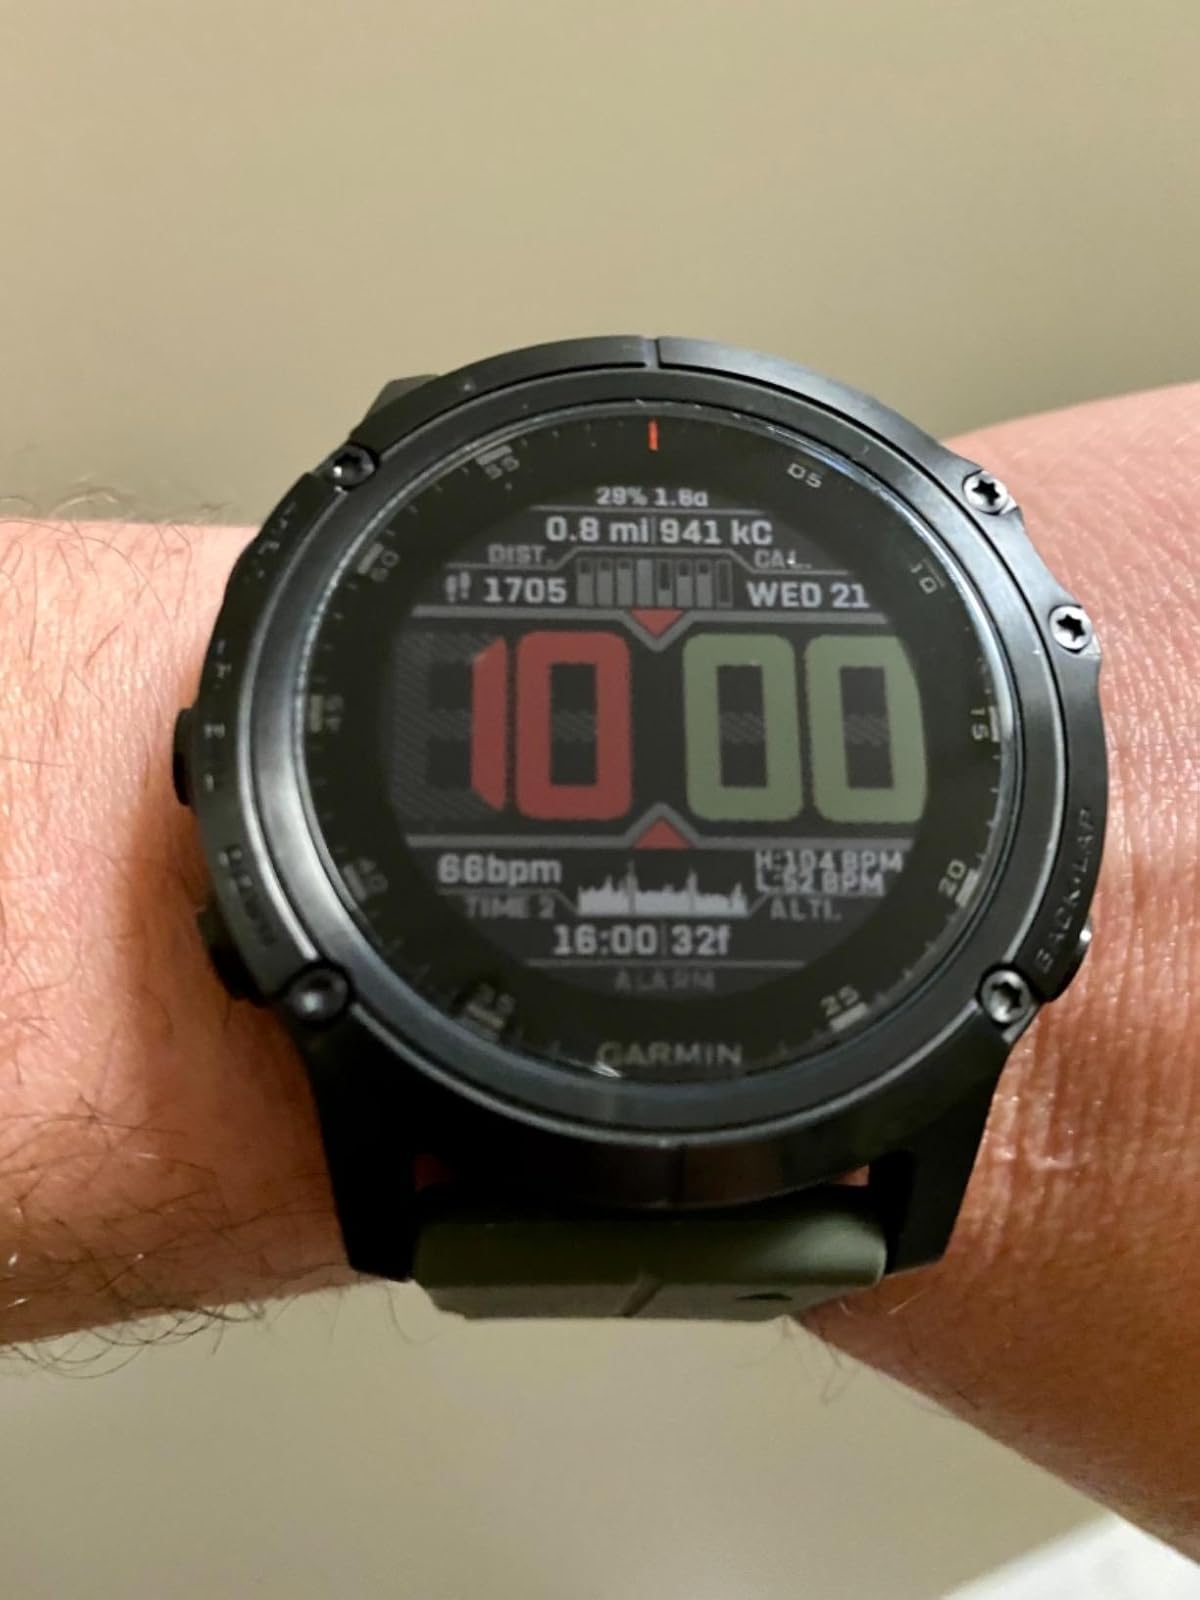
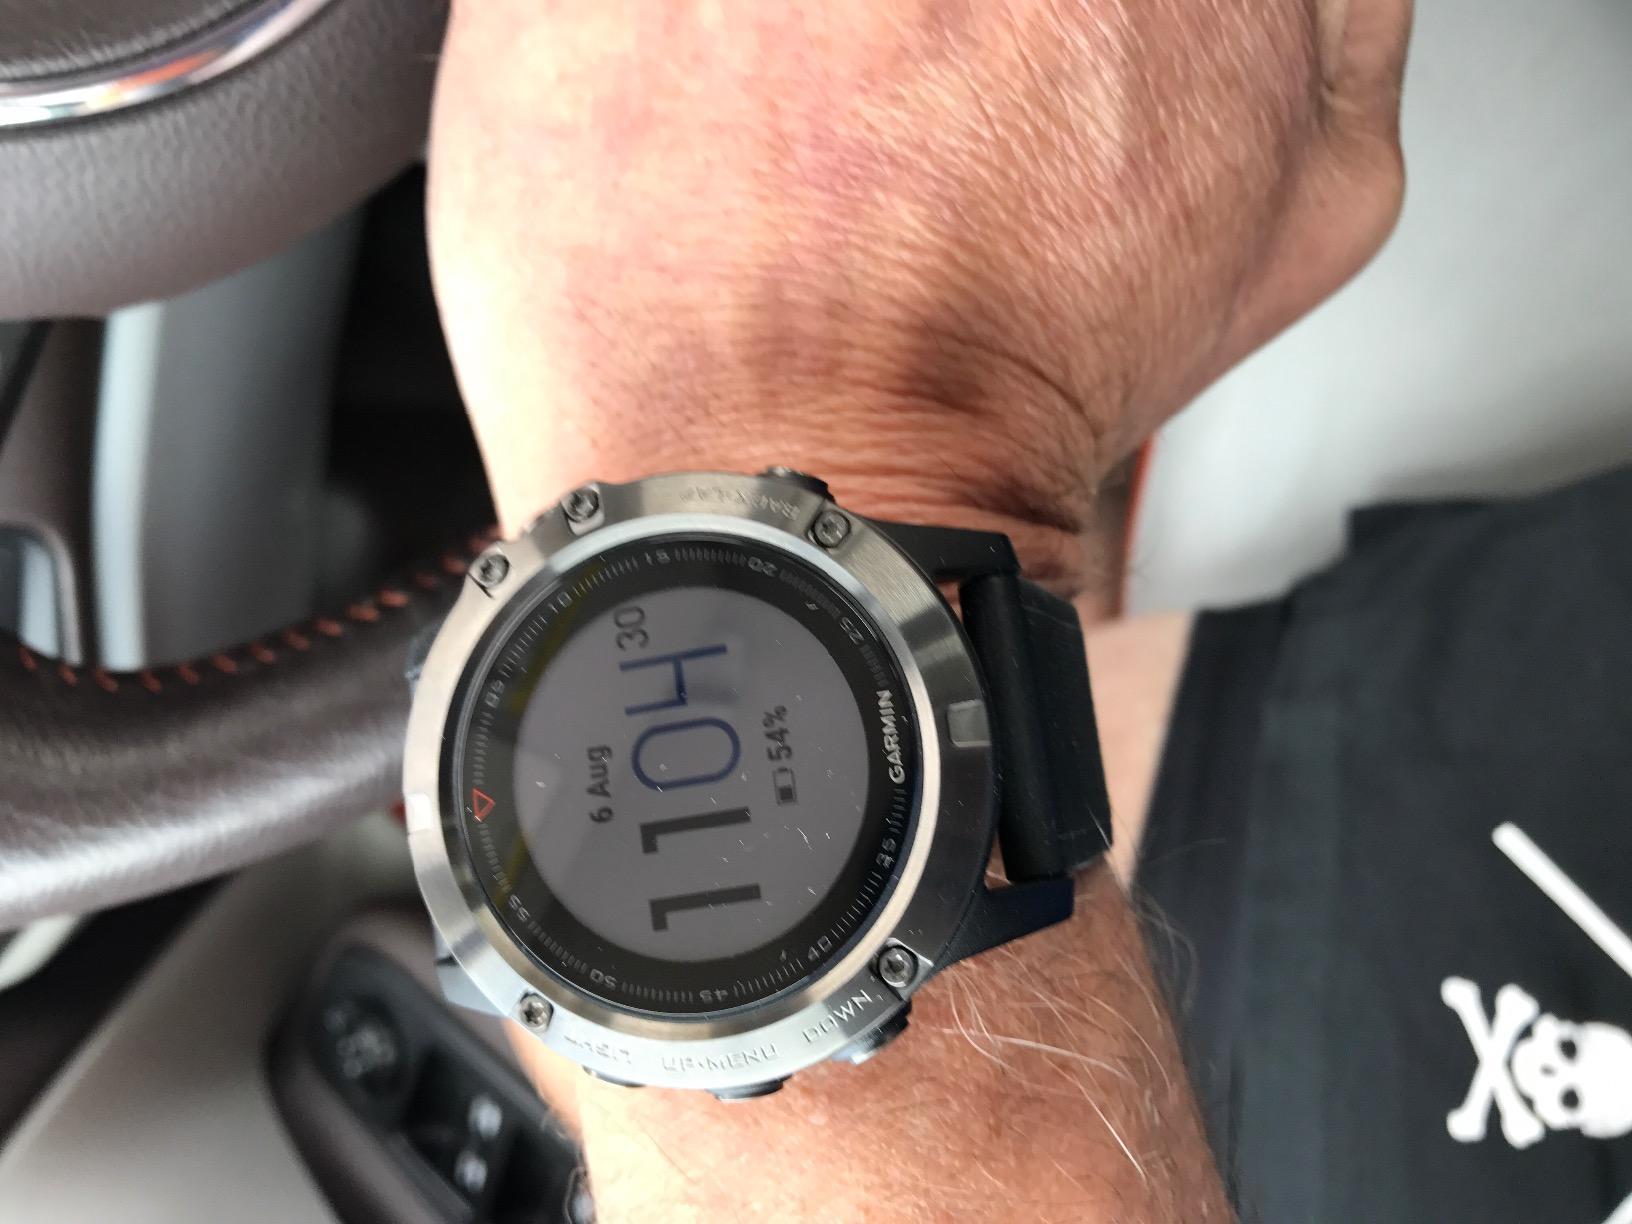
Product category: smartwatch
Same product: no